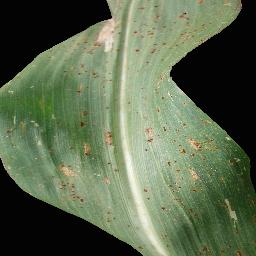
Label: Corn___Common_rust